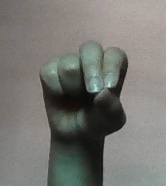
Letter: gaaf